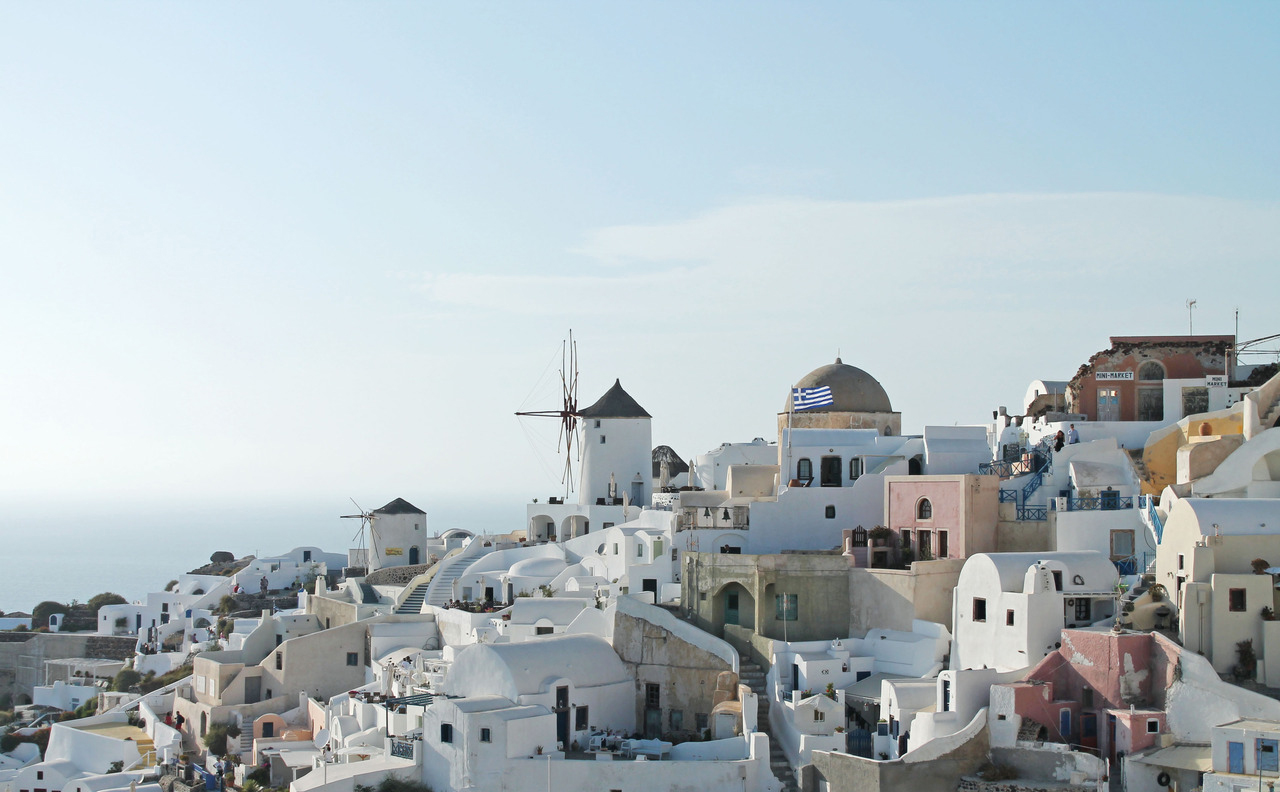
beach, sea, coast, white, town, city, panorama, narrow, summer, travel, village, marina, tourism, buildings, houses, greece, tight, small town, hd wallpaper, human settlement, closely